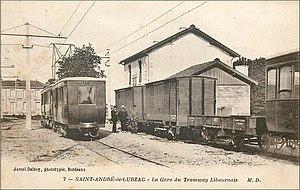
Saint-André-de-Cubzac
Les Tramways électriques du Libournais ont fonctionné dans le département de la Gironde entre 1913 et 1949. Le réseau comprenant 2 lignes construites à voie métrique.